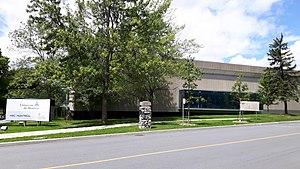
Pavillon Decelles, Université de Montréal.